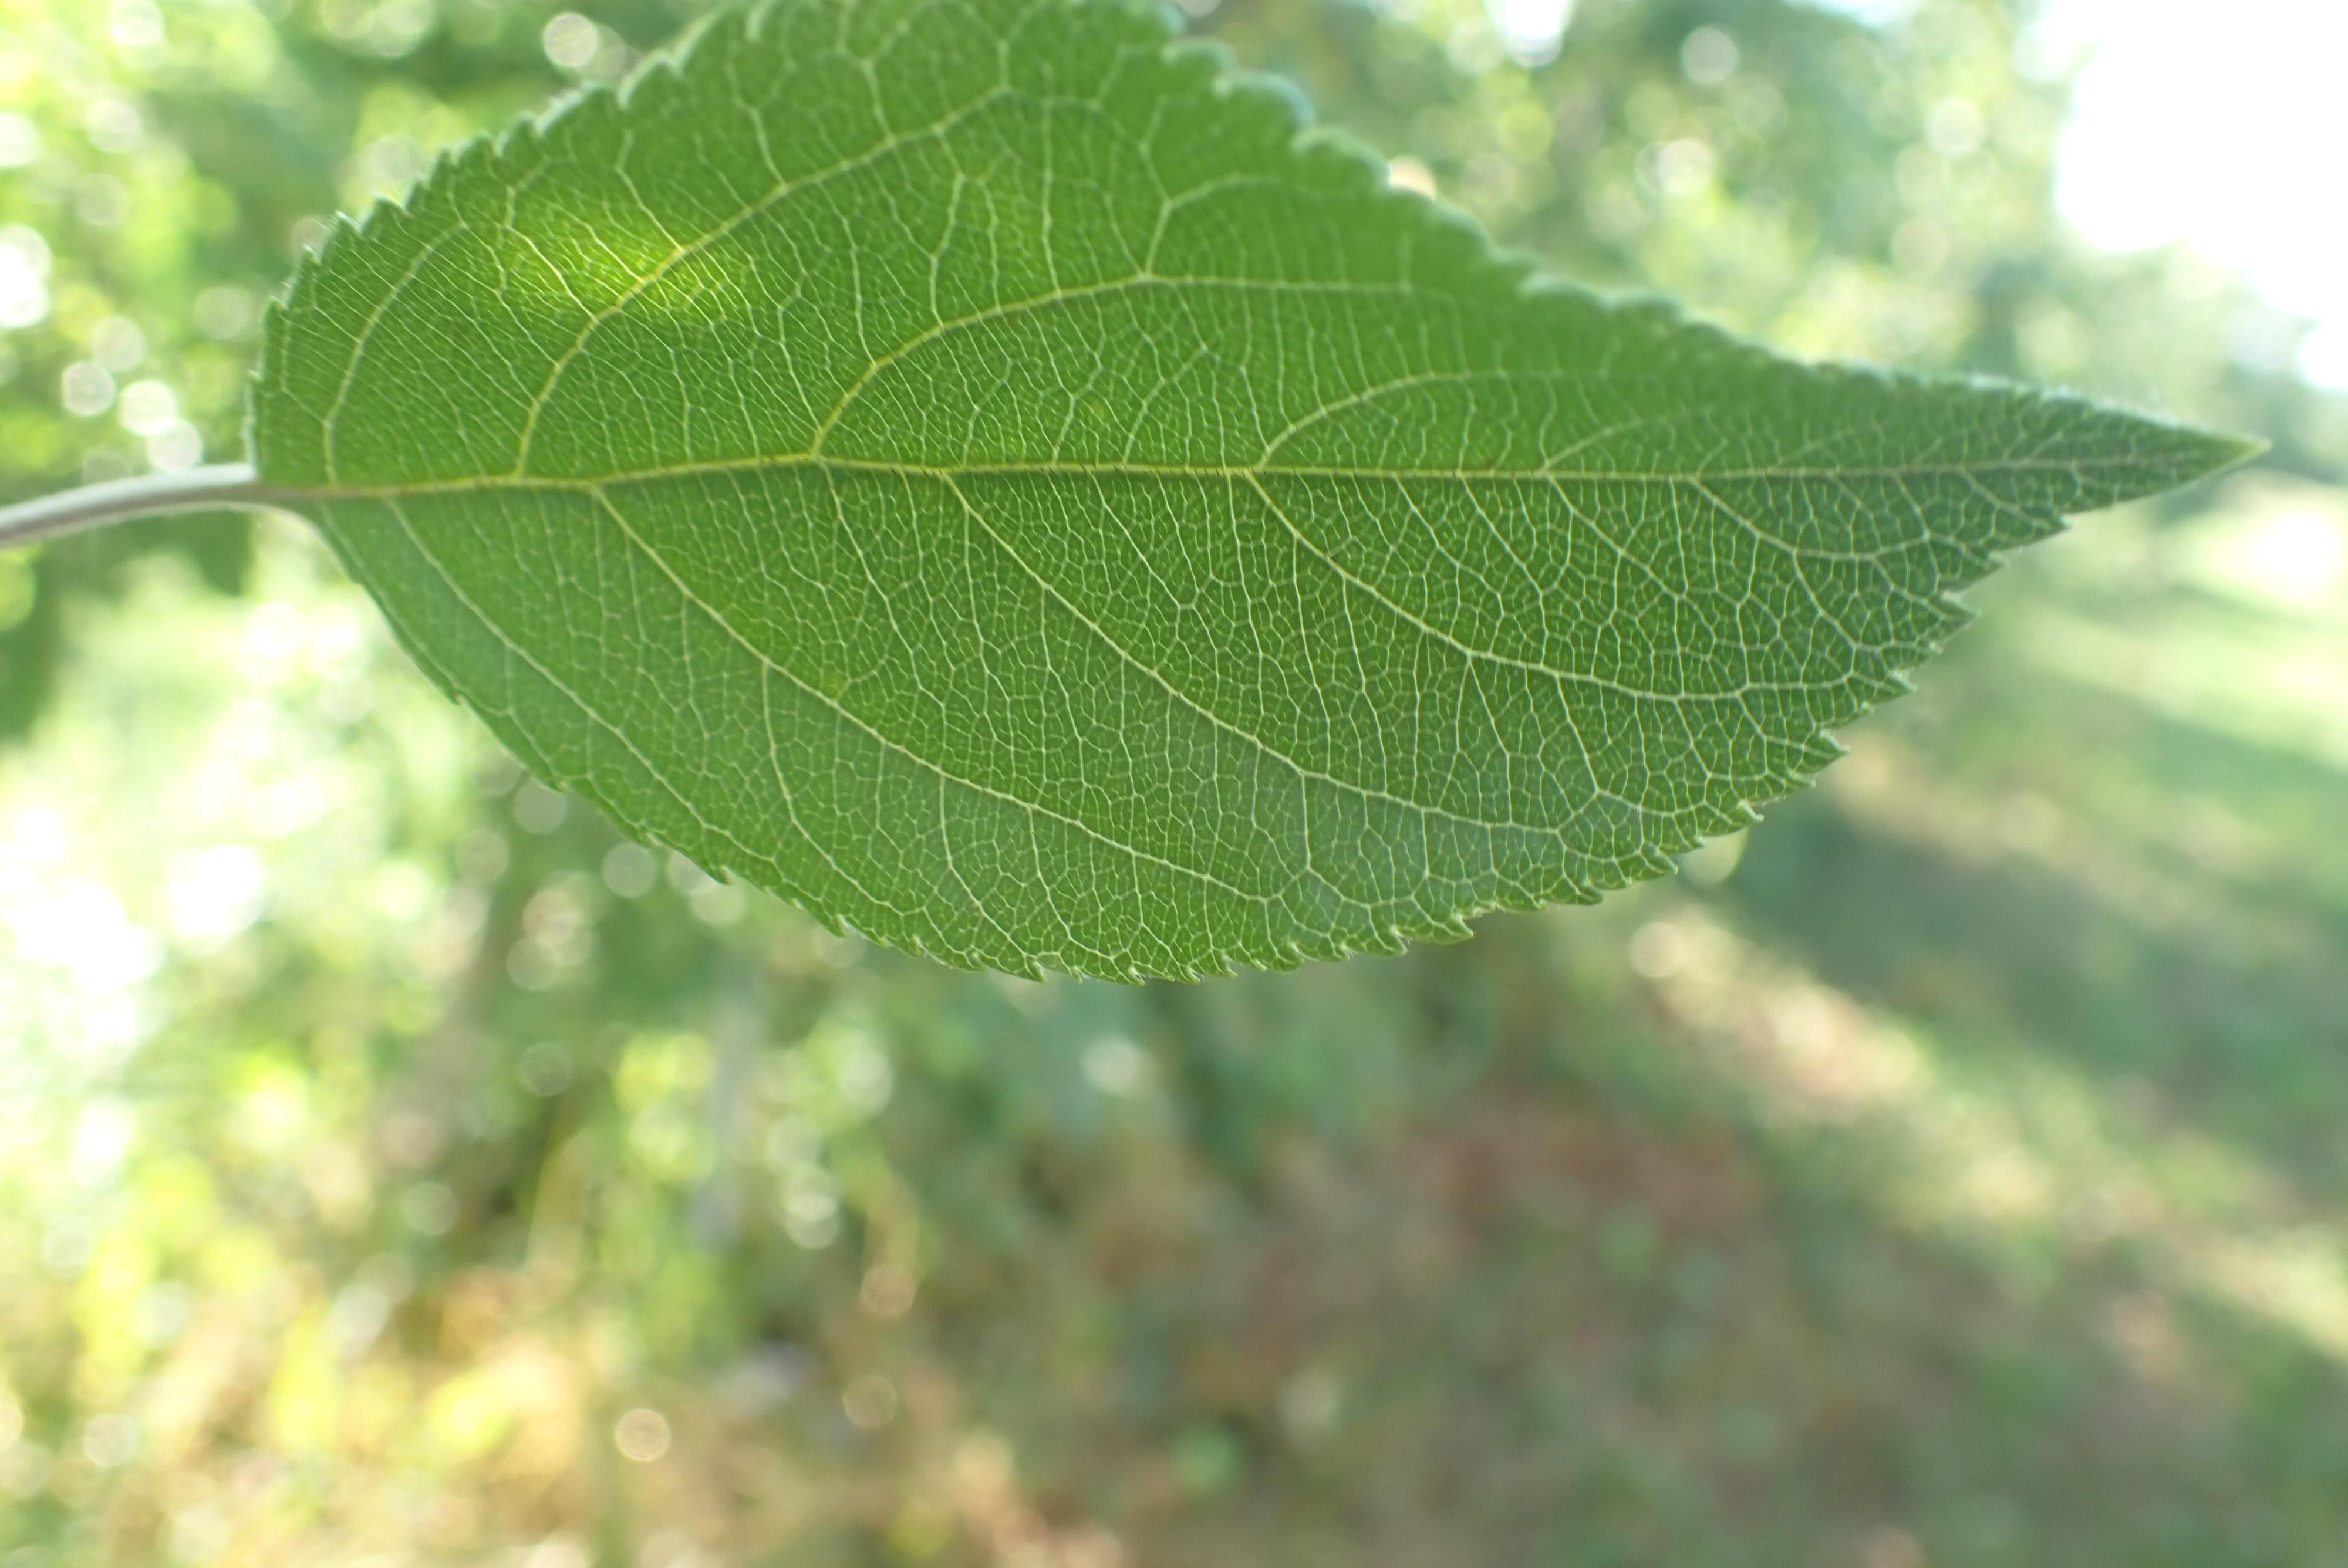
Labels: healthy